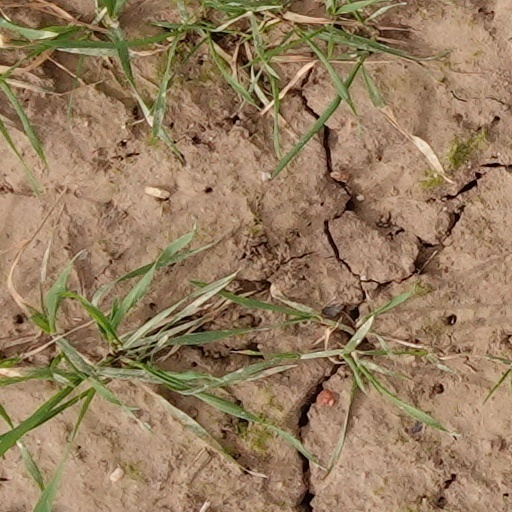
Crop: wheat